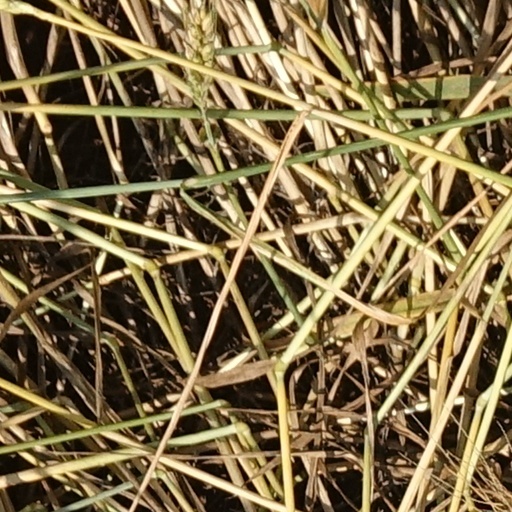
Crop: wheat